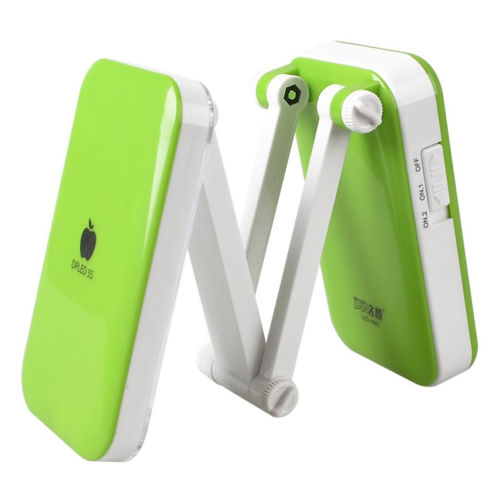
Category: lamp